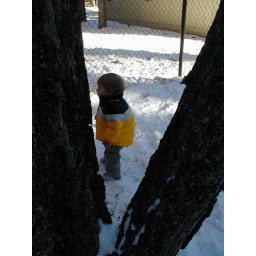
Dapper in blue and yellow